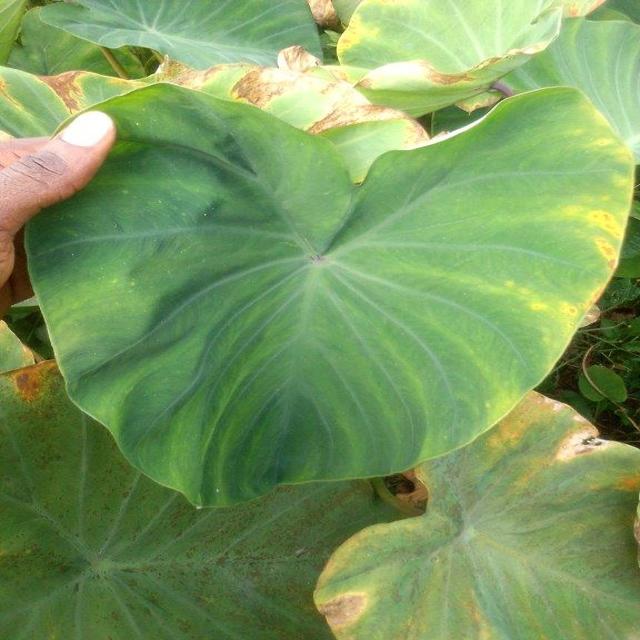
Label: Mid_Blight